Michael Durham

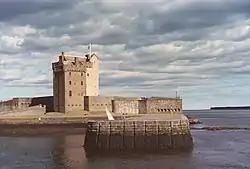
The Durham brothers were present at the surrender of Broughty Castle in September 1547

Durham took his first degree at the University of St Andrews. He attended James V at Falkland Palace during his final illness in December 1542. He was a witness to the king's will, a legal document made at Falkland appointing tutors for Mary, Queen of Scots. The document was declared invalid.